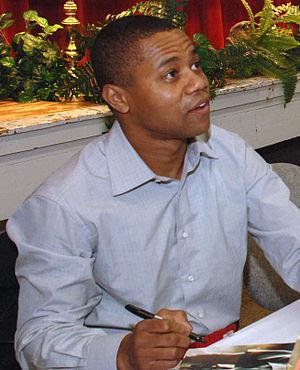
Shadowboxer est un film américain réalisé par Lee Daniels, sorti en 2005.